2014 MTV Video Music Awards Japan

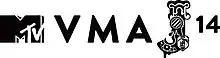
2014 MTV VMAJ logo

The 2014 MTV Video Music Awards Japan was held on June 14, 2014 at the Maihama Amphitheater in Chiba. Hosted by Sayumi Michishige, T.M.Revolution, and W-inds, the ceremony honored the best Japanese